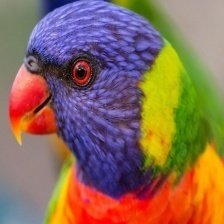
Species: RAINBOW LORIKEET
Scientific name: TRICHOGLOSSUS MOLUCCANUS
ImageNet parent category: lorikeet